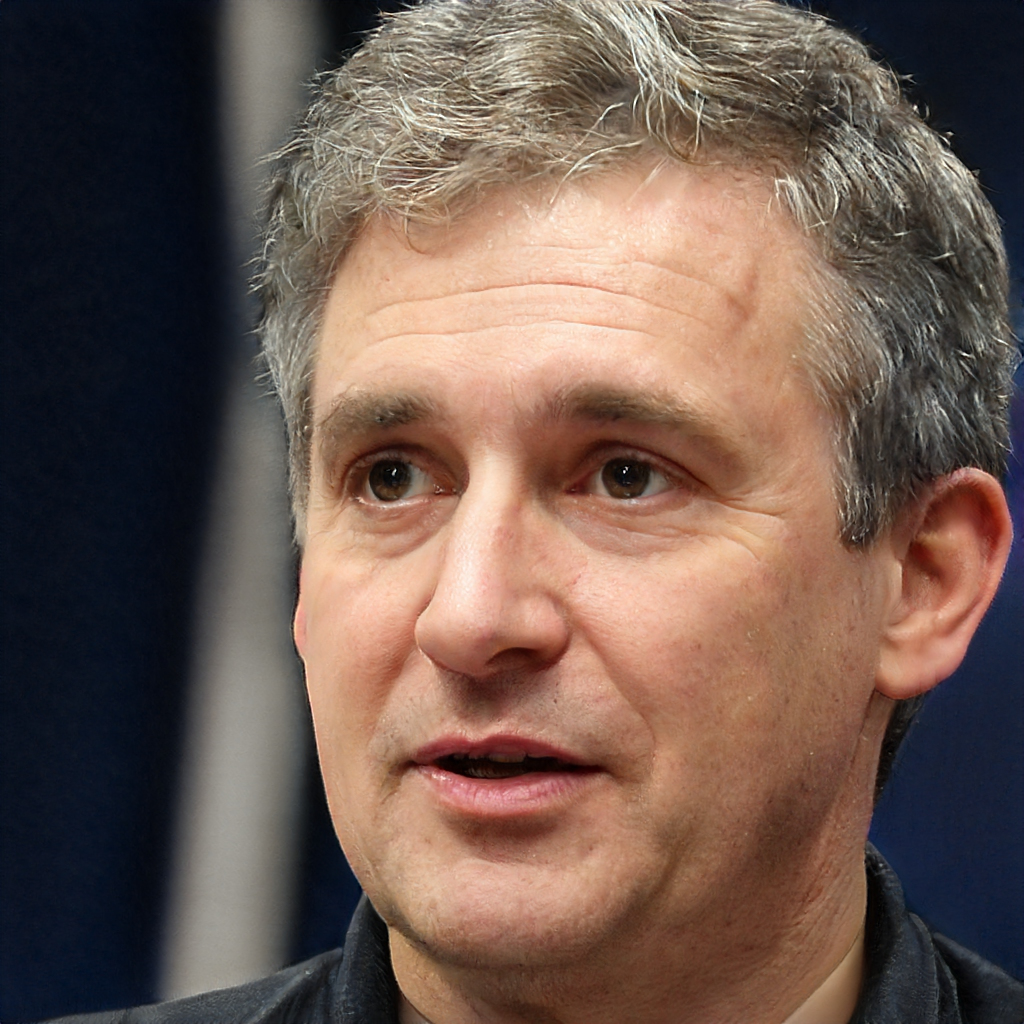
Label: Colored